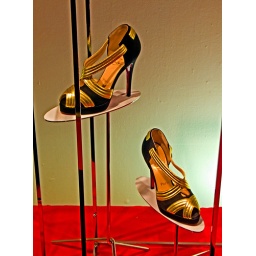
Christian Louboutin shoes in window photo 125